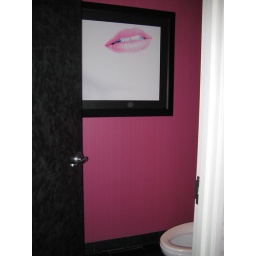
my hot pink bachelorette suite in the fantasy tower @ palms, las vegas. even the toilet room is cool.